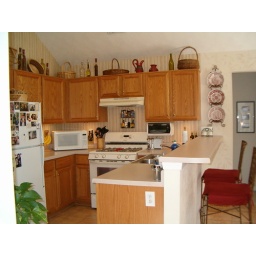
A view of the kitchen from the living room. The sink is in the bar.